Story Tweedie-Yates

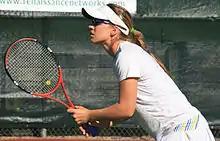
2008 in Albuquerque

Story Tweedie-Yates (born May 2, 1983) is an American former tennis player. Her career-high singles ranking is world No. 319, which she reached in October 2006. Her career-high doubles ranking is No. 189, set in May 2009.